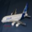
Label: airplane